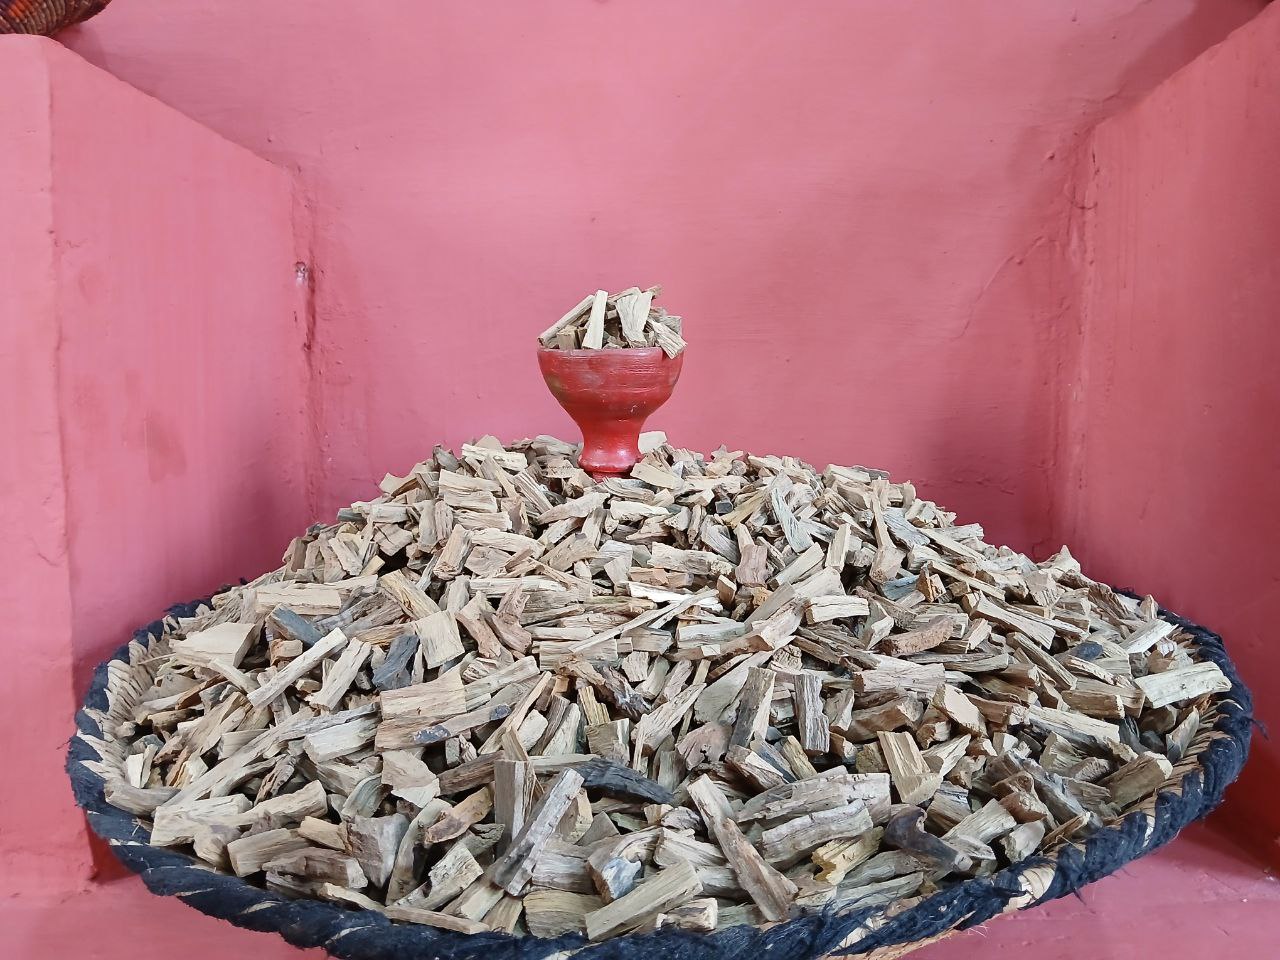
الوصف بالفصحى: أعواد يتم تجهيزها لصناعة البخور
الوصف بالعامية السودانية: عود ناشف عاوزين يعملوهوا بخور
التصنيف: Local Culture & Objects